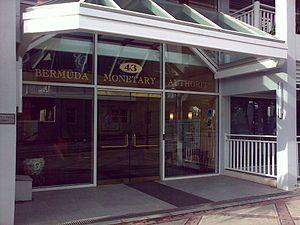
L'Autorité monétaire des Bermudes supervise, réglemente et inspecte les institutions financières opérant dans sa juridiction. Elle émet également la monnaie nationale des Bermudes, gère les opérations de contrôle des changes, aide les autres autorités à détecter et à prévenir la criminalité financière et conseille le gouvernement sur les questions bancaires et autres questions financières et monétaires.